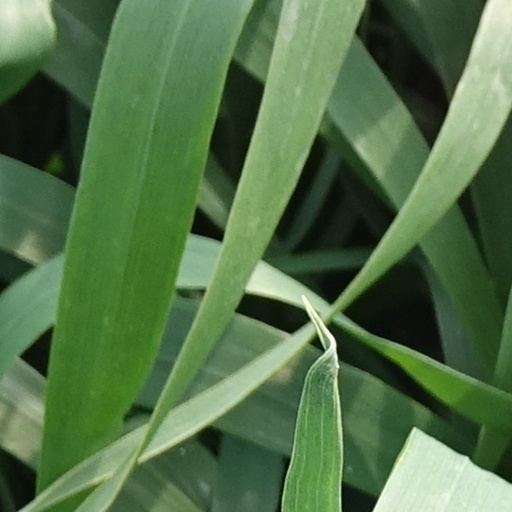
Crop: wheat